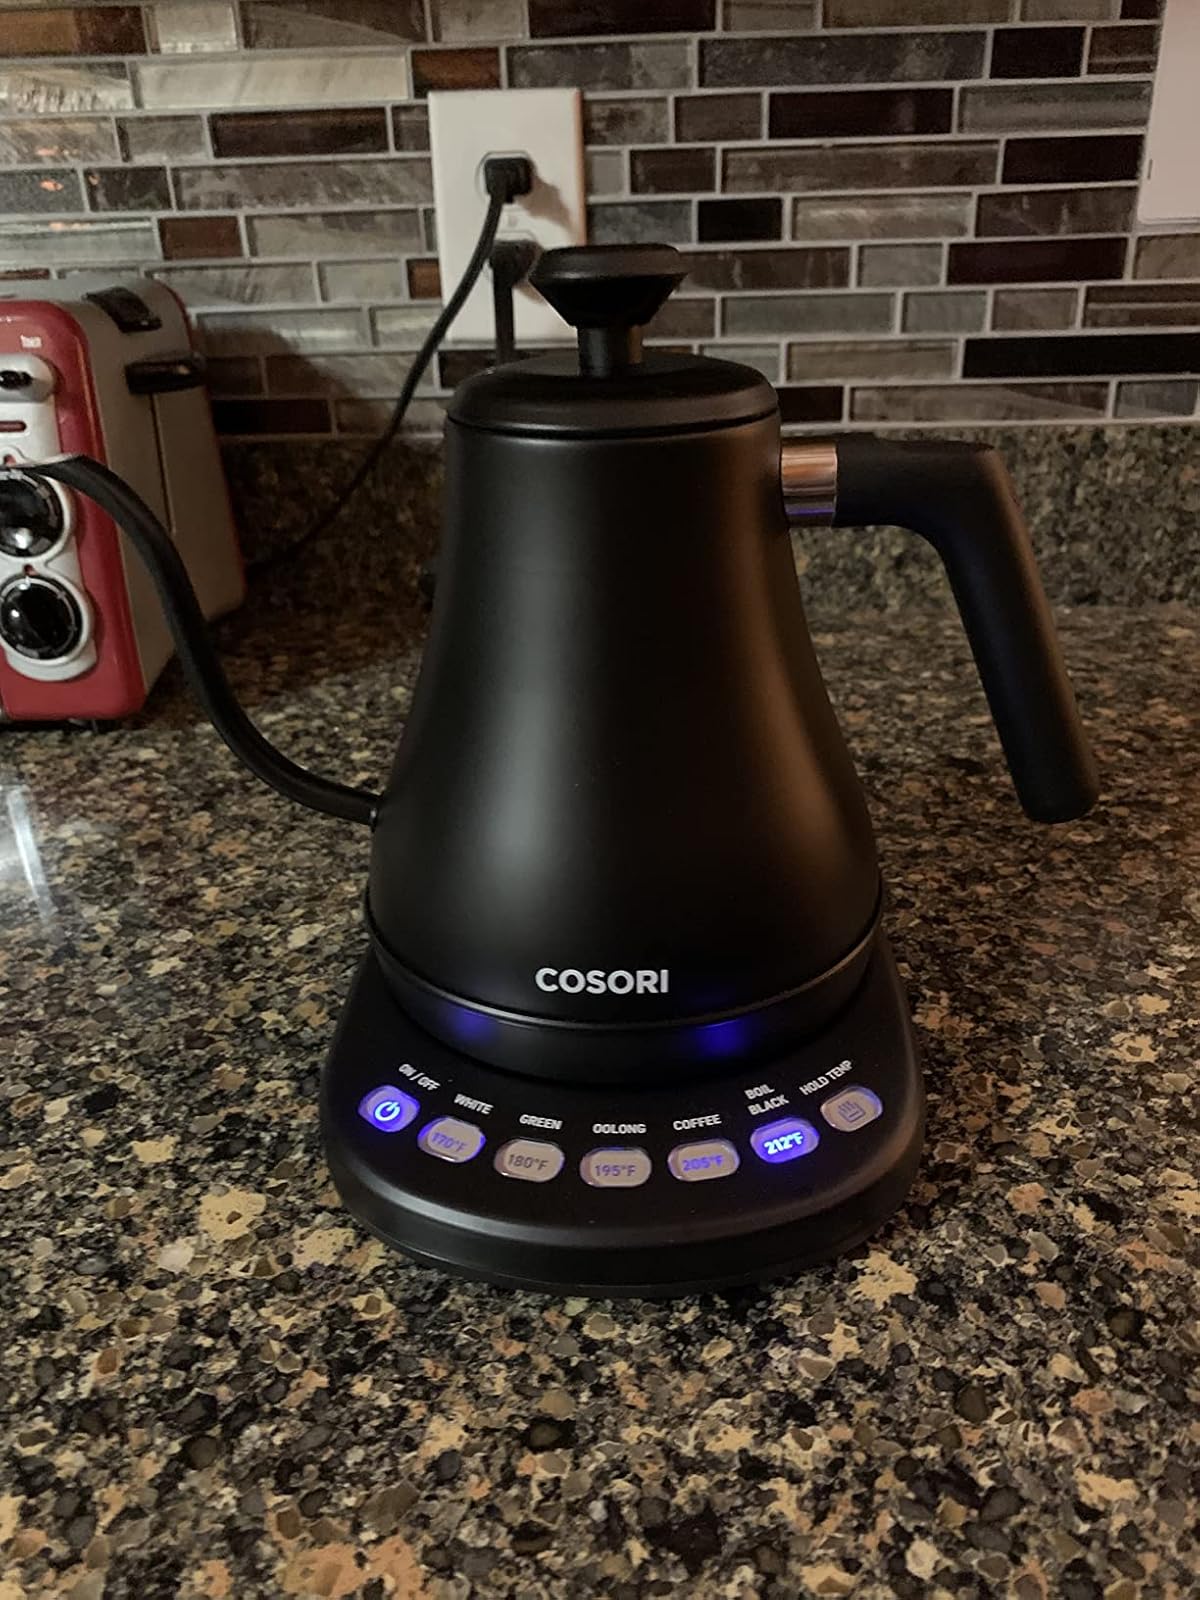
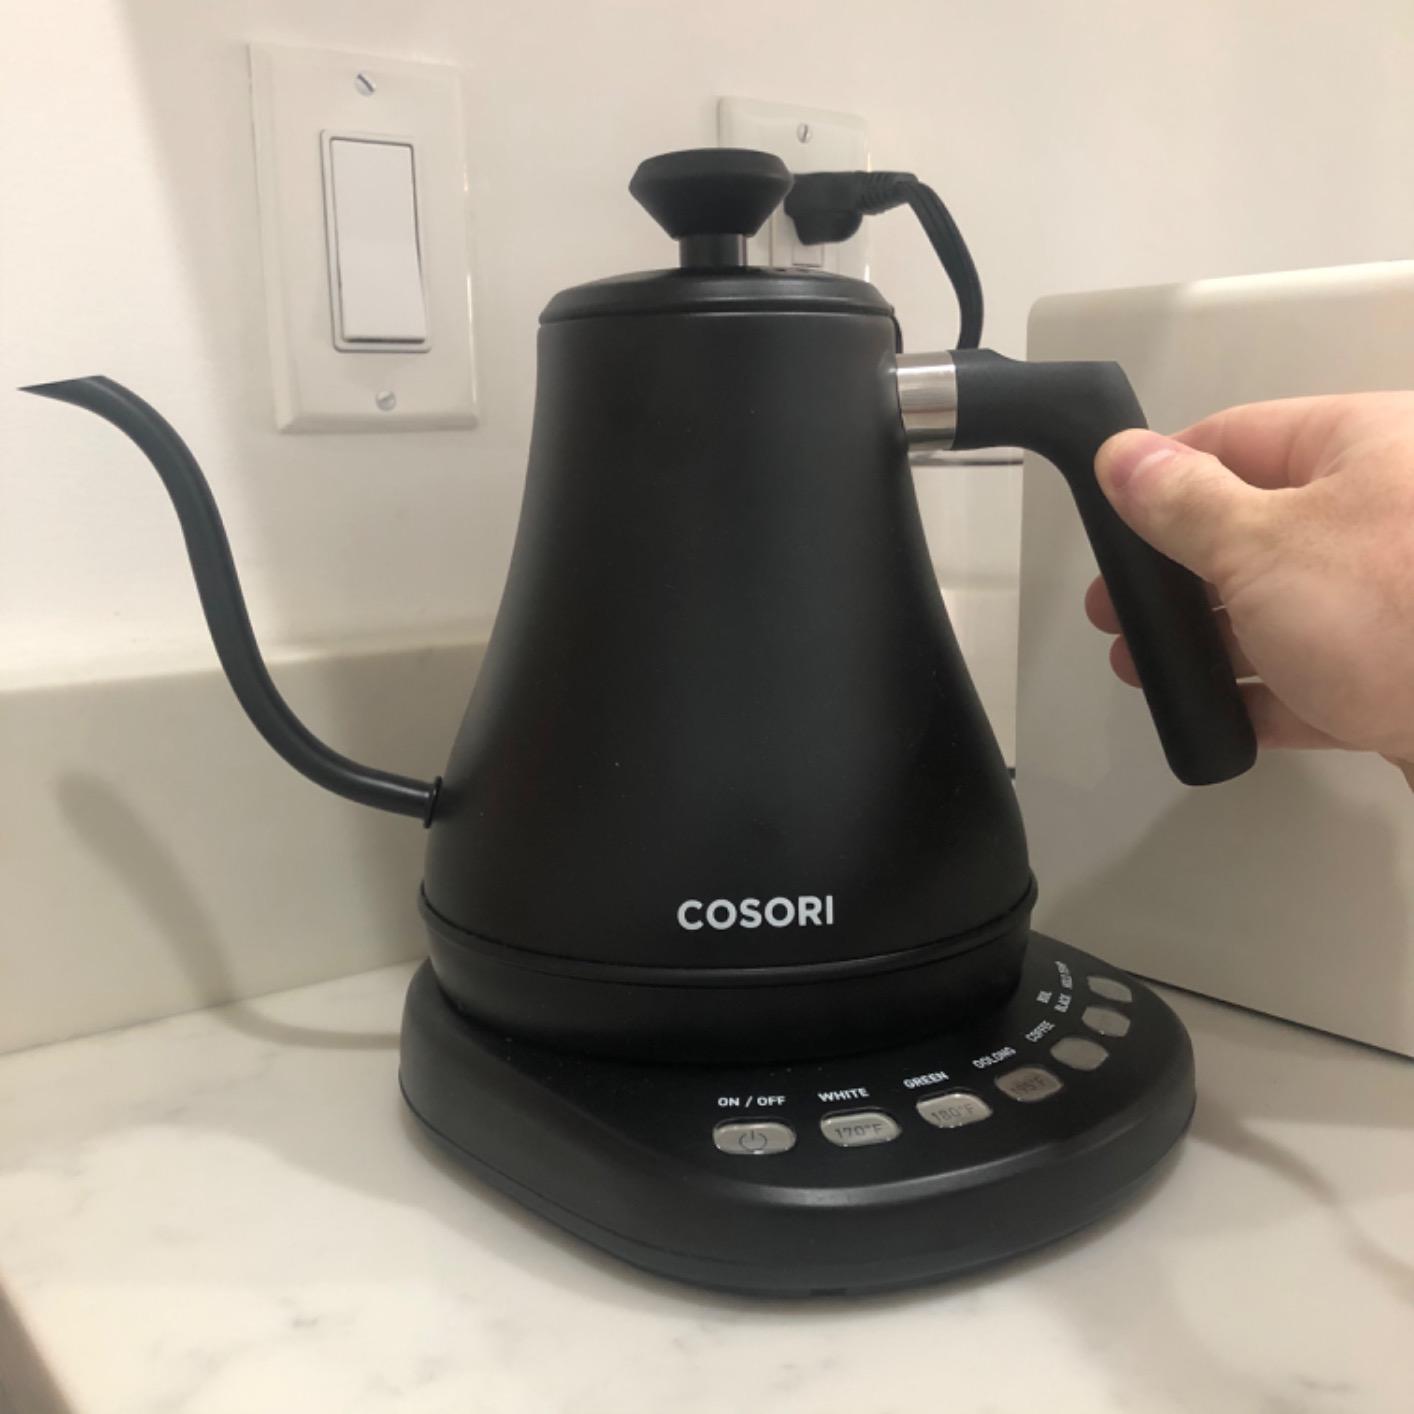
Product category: items_kettle
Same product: yes